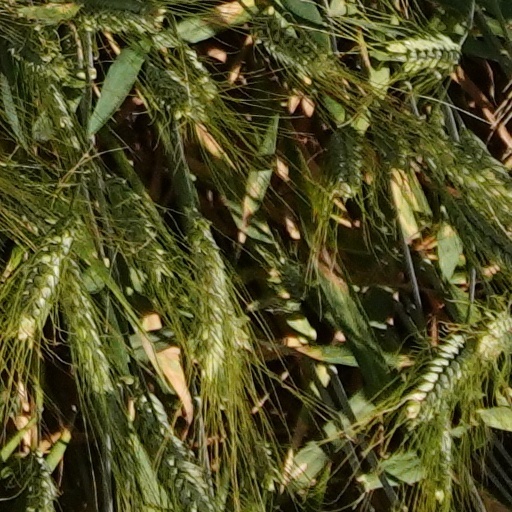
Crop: wheat